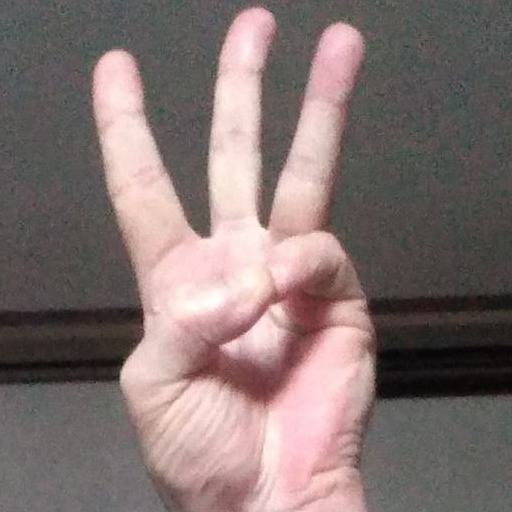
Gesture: three